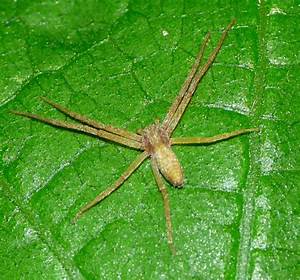
Label: ragno